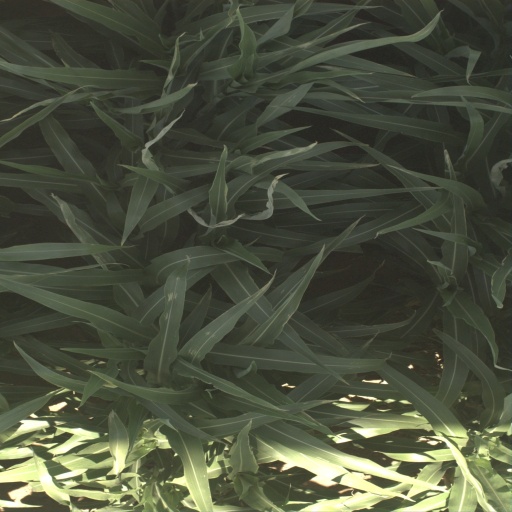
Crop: sorghum